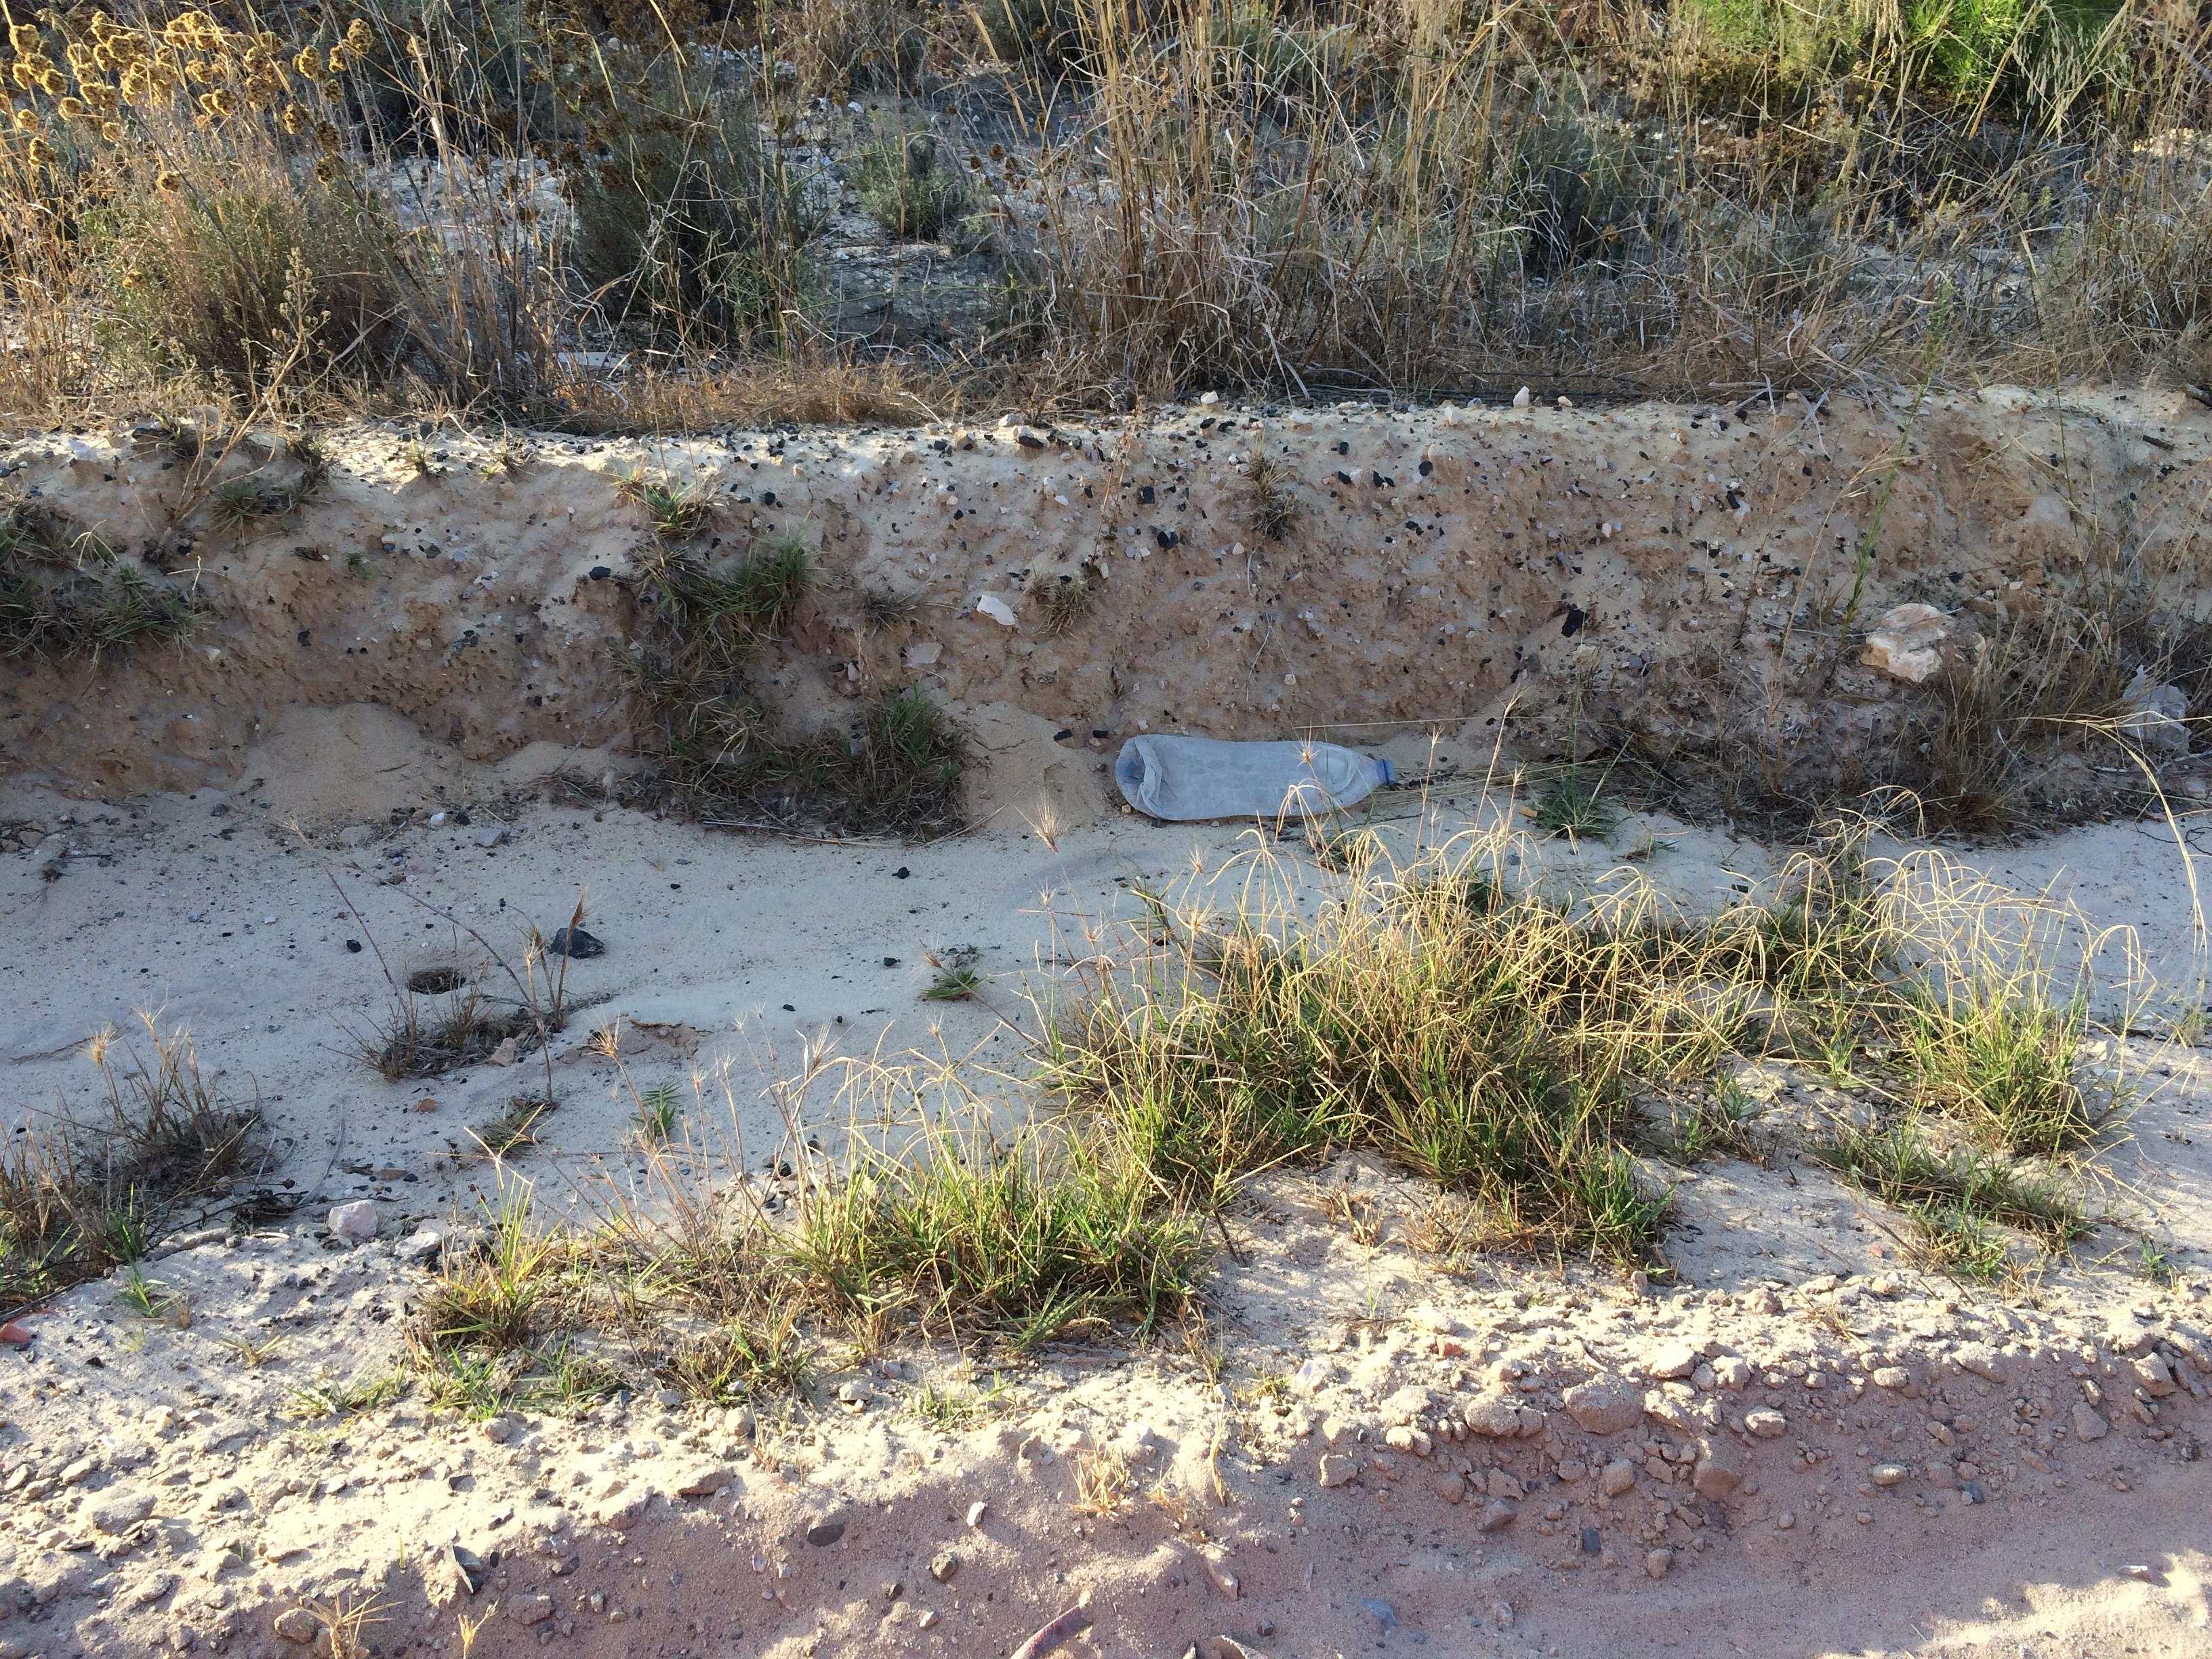
Object: Clear plastic bottle (Bottle)